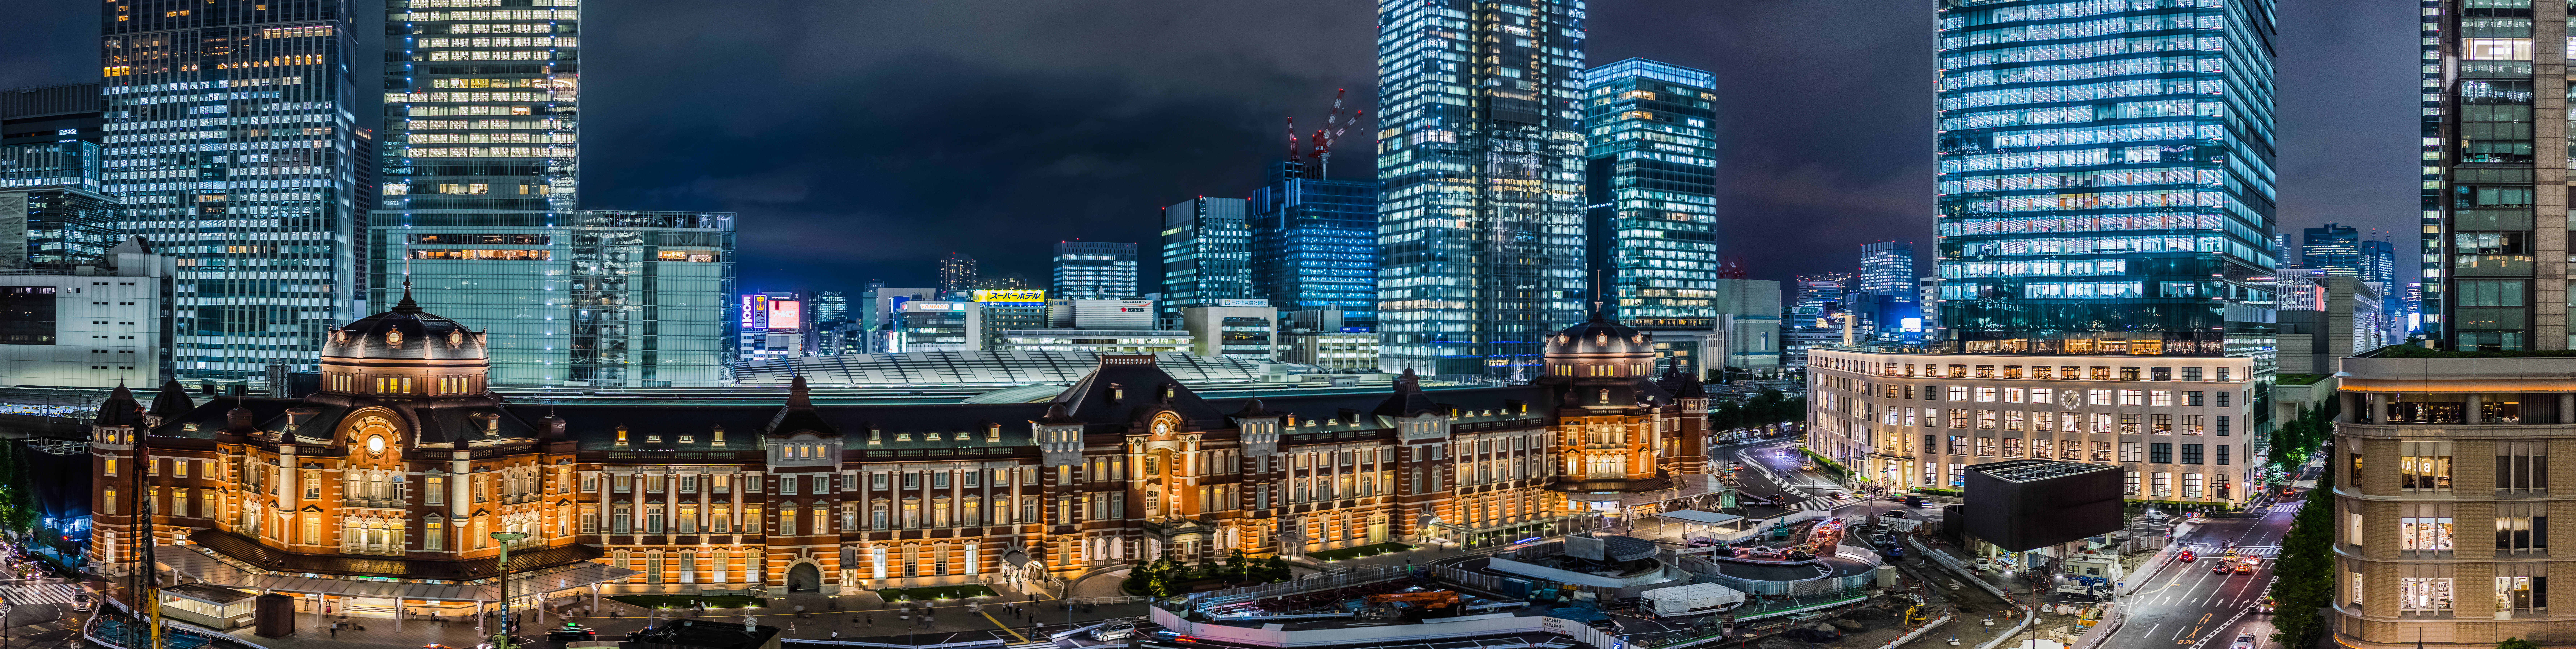
skyline, night, city, skyscraper, cityscape, panorama, downtown, evening, plaza, landmark, japan, tower block, nightphotography, cool image, i, ilce7m2, fe35mmf28za, panoramicview, tokyostation, metropolis, neighbourhood, urban area, human settlement, metropolitan area